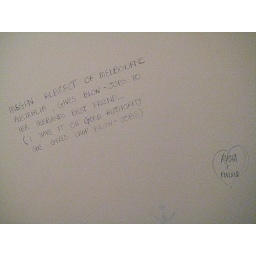
bathroom wall in fiji